Ebenezer Missionary Baptist Church (Chicago)

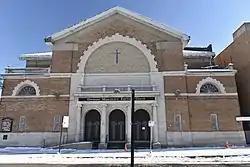

The Ebenezer Missionary Baptist Church is a historic church at 4501 S. Vincennes Avenue in the Grand Boulevard community area of Chicago, Illinois. Built in 1899, the building was originally a synagogue for the Isaiah Temple congregation. Architect Dankmar Adler, who partnered with Louis Sullivan to build many of Chicago's early skyscrapers, designed the Neoclassical building; Adler was the son of a rabbi, and he designed several other synagogues in Chicago.